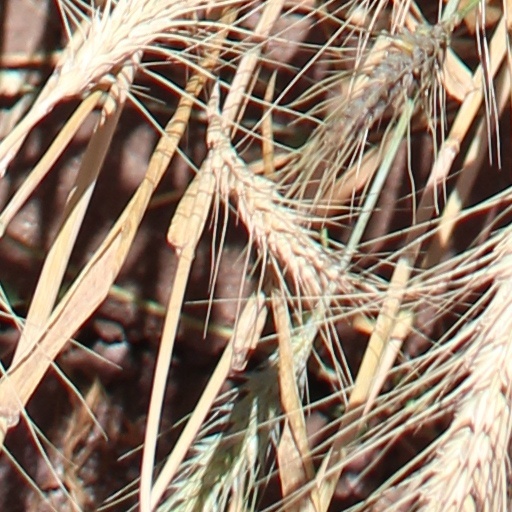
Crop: wheat